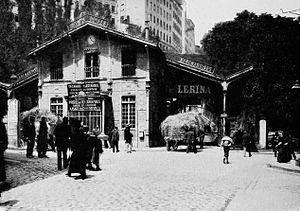
Dictionnaire illustré des communes du département du Rhône. Tome 2 / par MM. E. de Rolland et D. Clouzet.
Croix-Paquet est une station de métro française de la ligne C du métro de Lyon, située à côté du jardin de la place Croix-Paquet, dans les pentes de la Croix-Rousse dans le 1ᵉʳ arrondissement de Lyon, préfecture de la région Auvergne-Rhône-Alpes.
Durant la Troisième République, Lyon quitte progressivement la grande histoire, pour se fondre dans le moule des grandes cités industrielles françaises. Marquée par ses maires successifs, elle se développe largement, voyant sa population et son industrie prospérer. Plus particulier est son attachement à un certain radicalisme républicain, édifié et entretenu, qui se dresse contre l'influence de l'Église, en proie à de graves difficultés.
La place Croix-Paquet est un espace public situé à Lyon, en France. Dépendant des pentes de la Croix-Rousse dans le 1ᵉʳ arrondissement de la ville, elle est délimitée par la rue du Griffon, la rue des Capucins et la montée Saint-Sébastien. Cette place fait partie de la zone classée au patrimoine mondial de l'UNESCO.